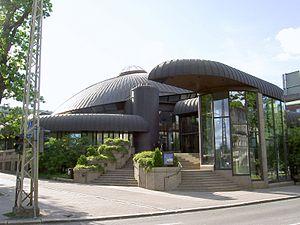
La Bibliothèque principale de Tampere, appelée aussi Metso, est un bâtiment construit dans le quartier Amuri au centre de Tampere en Finlande.
Le prix de la structure en béton de l'année est un prix décerné en Finlande pour récompenser une structure en béton majeure. Le prix est attribué depuis 1970 par l'association de l'industrie du béton.